Question: Please indicate a possible affordance area of beat_drum that can be used for striking
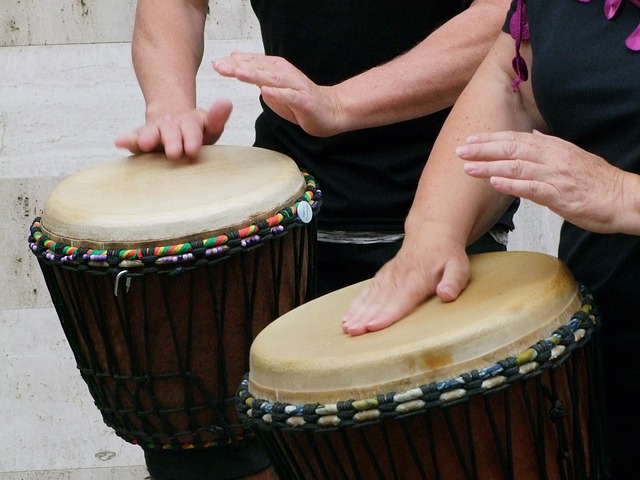
Answer: [226.5, 234.5, 577.5, 382.5]